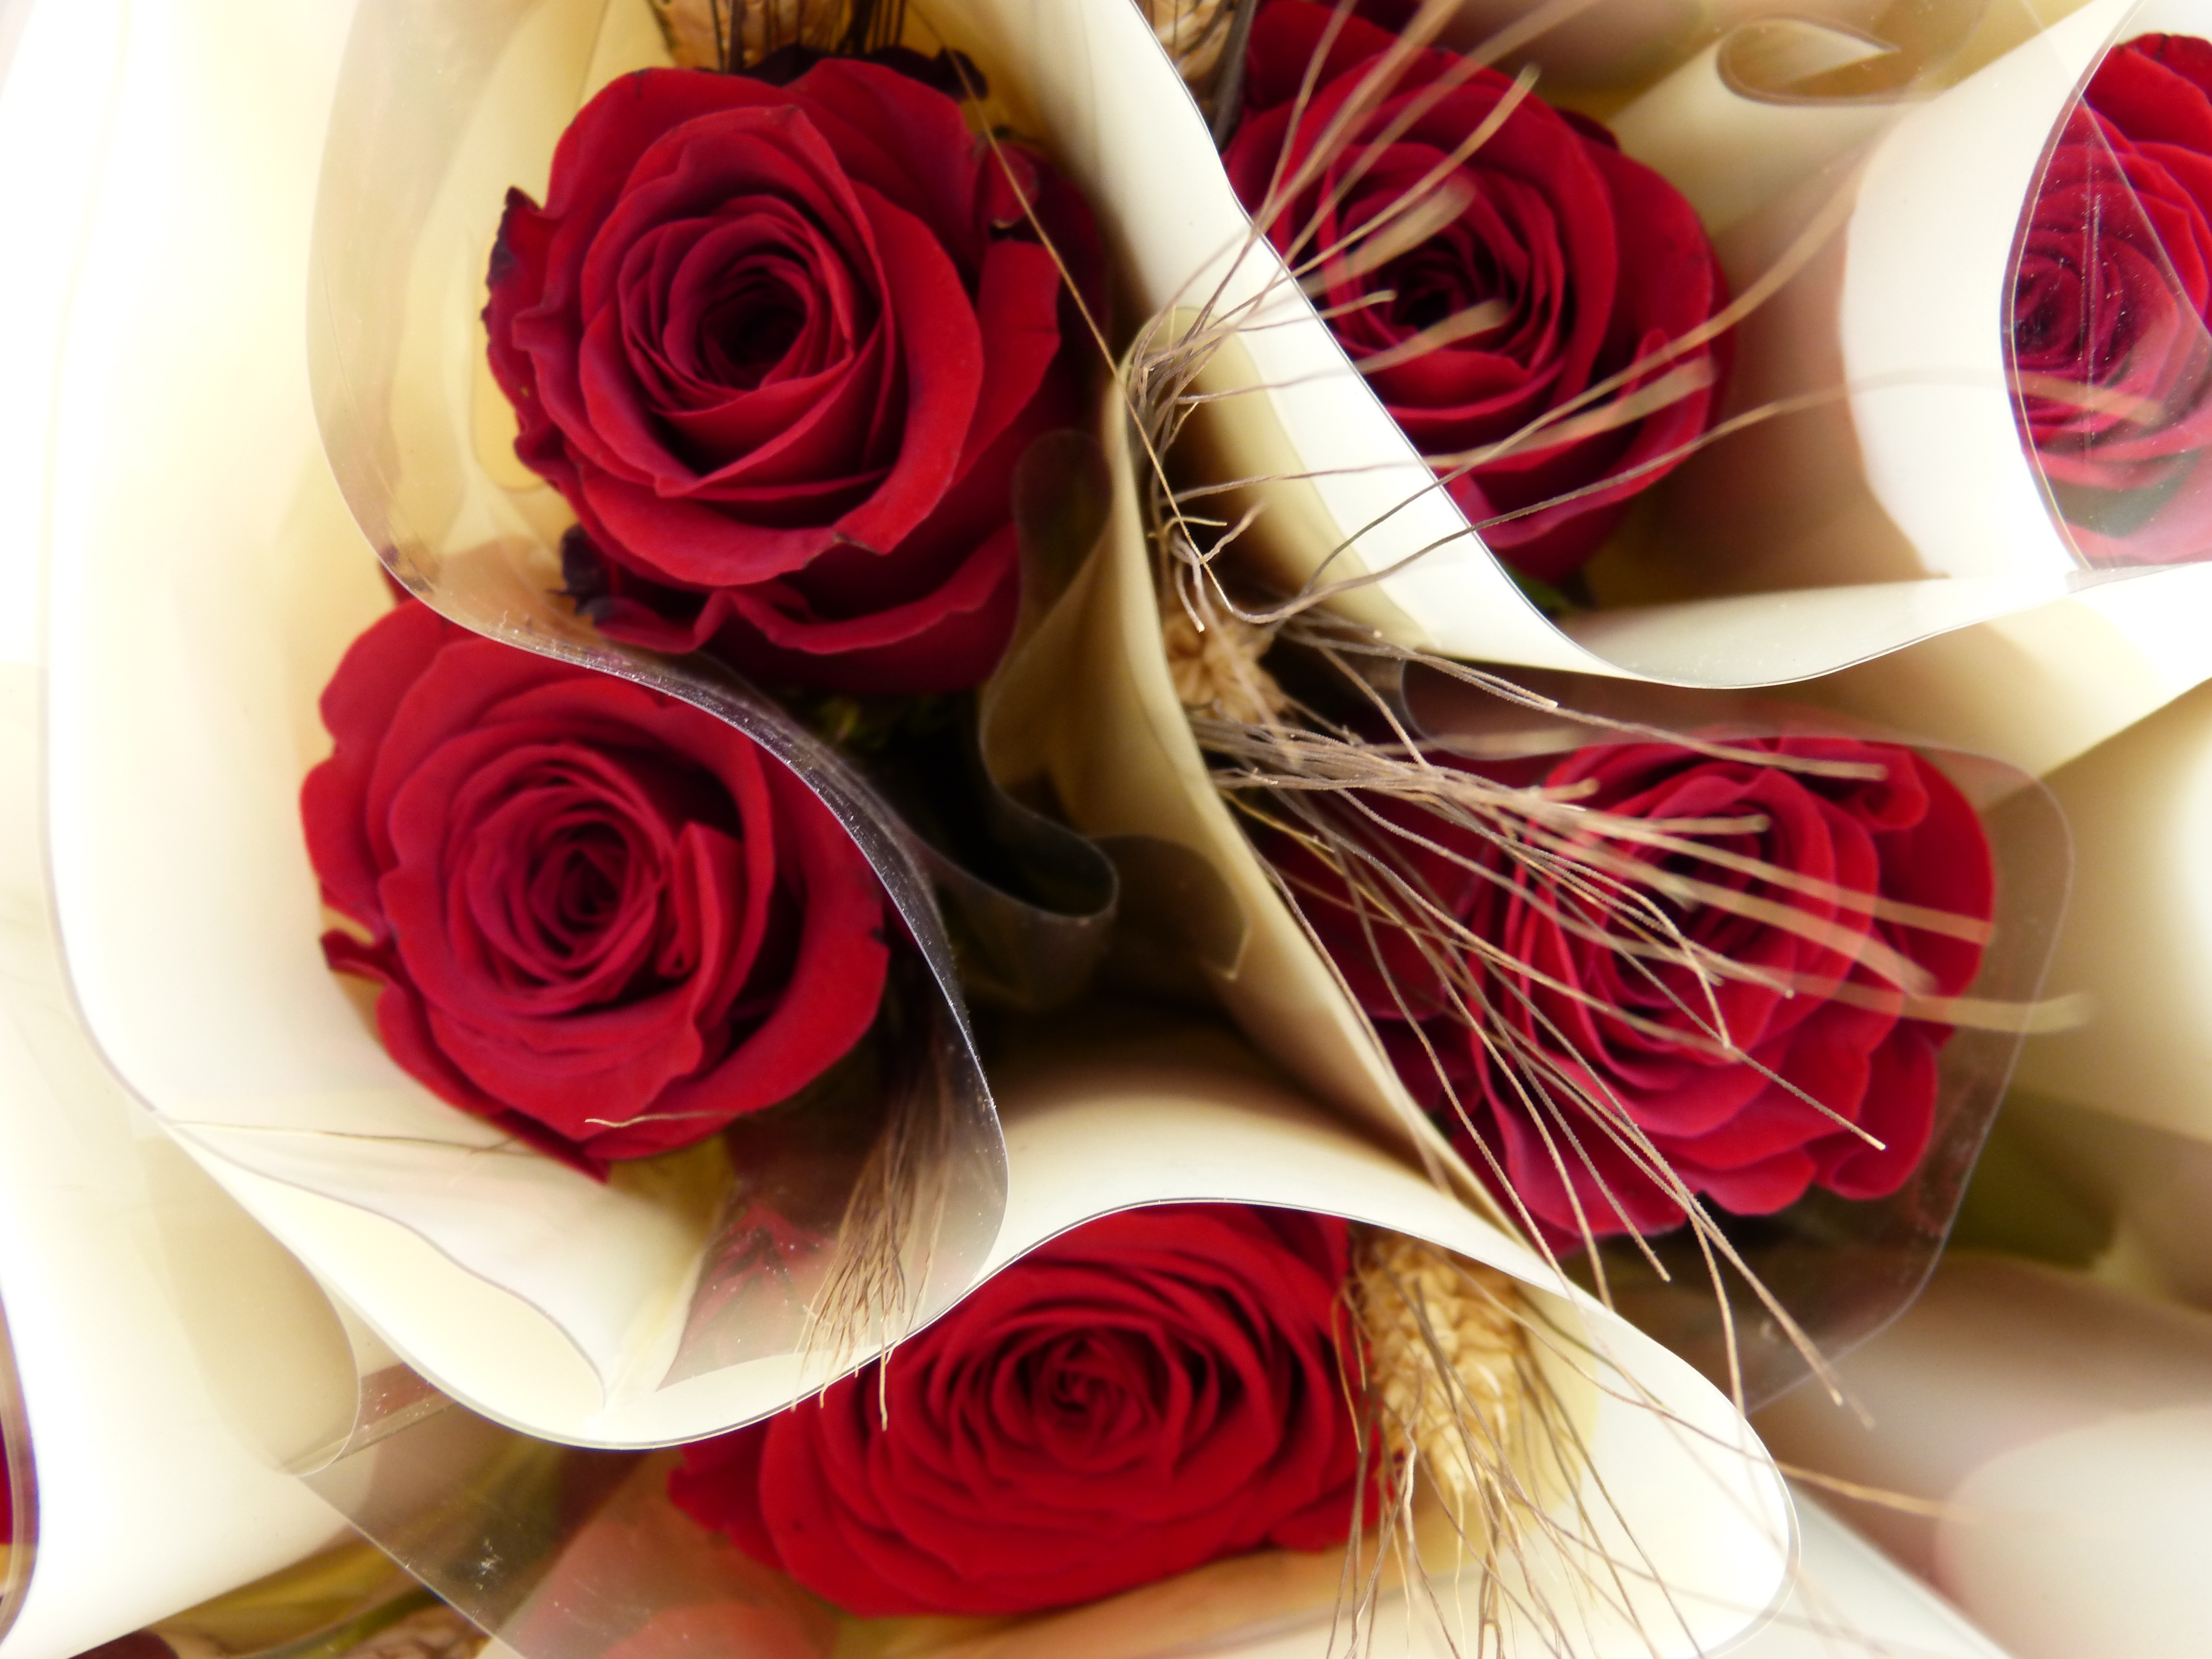
plant, stem, flower, petal, red, pink, rosa, floristry, valentine's day, flowering plant, flower bouquet, cut flowers, floral design, sant jordi, land plant, flower arranging